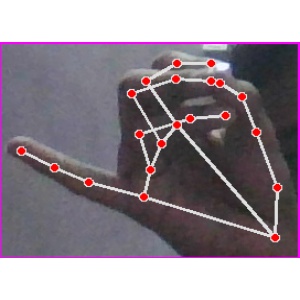
अक्षर: च